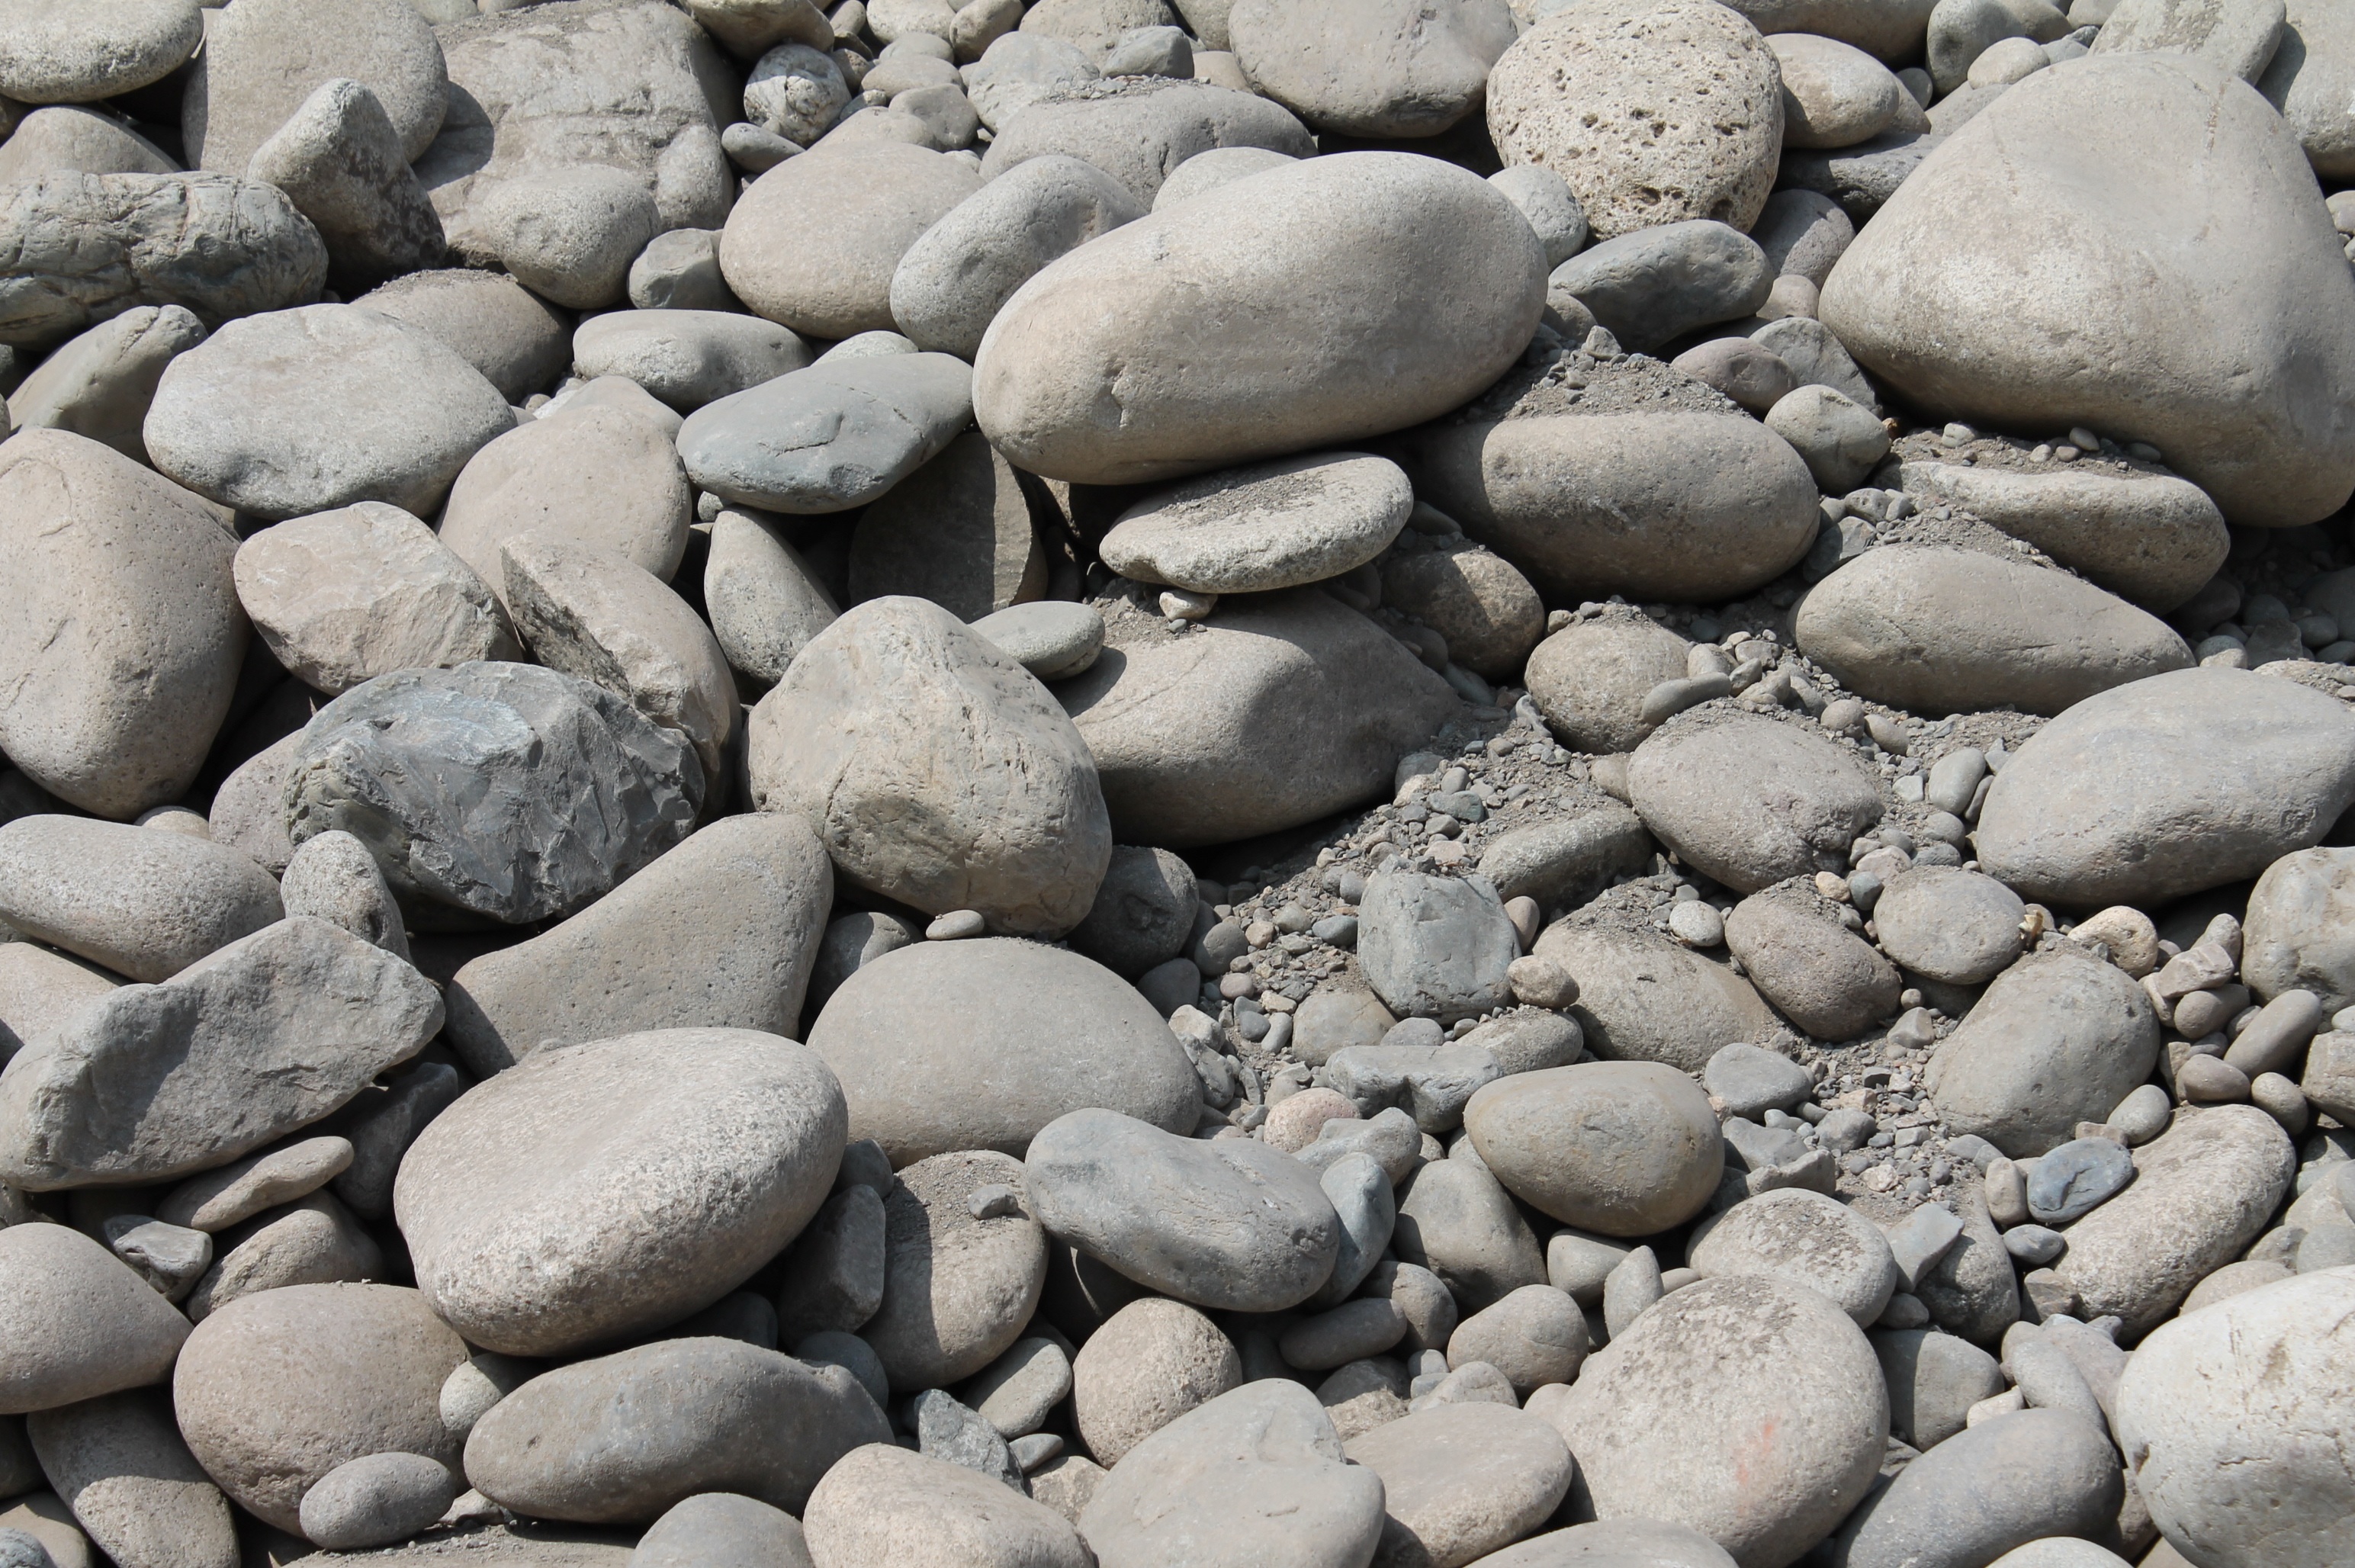
sand, rock, black and white, desert, dry, pebble, monochrome, material, stones, rubble, gravel, boulder, stream bed